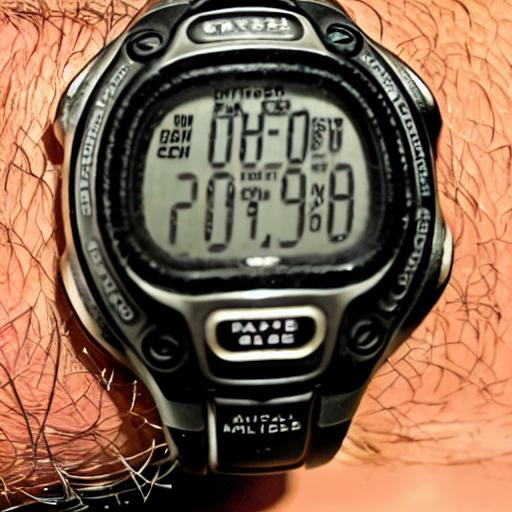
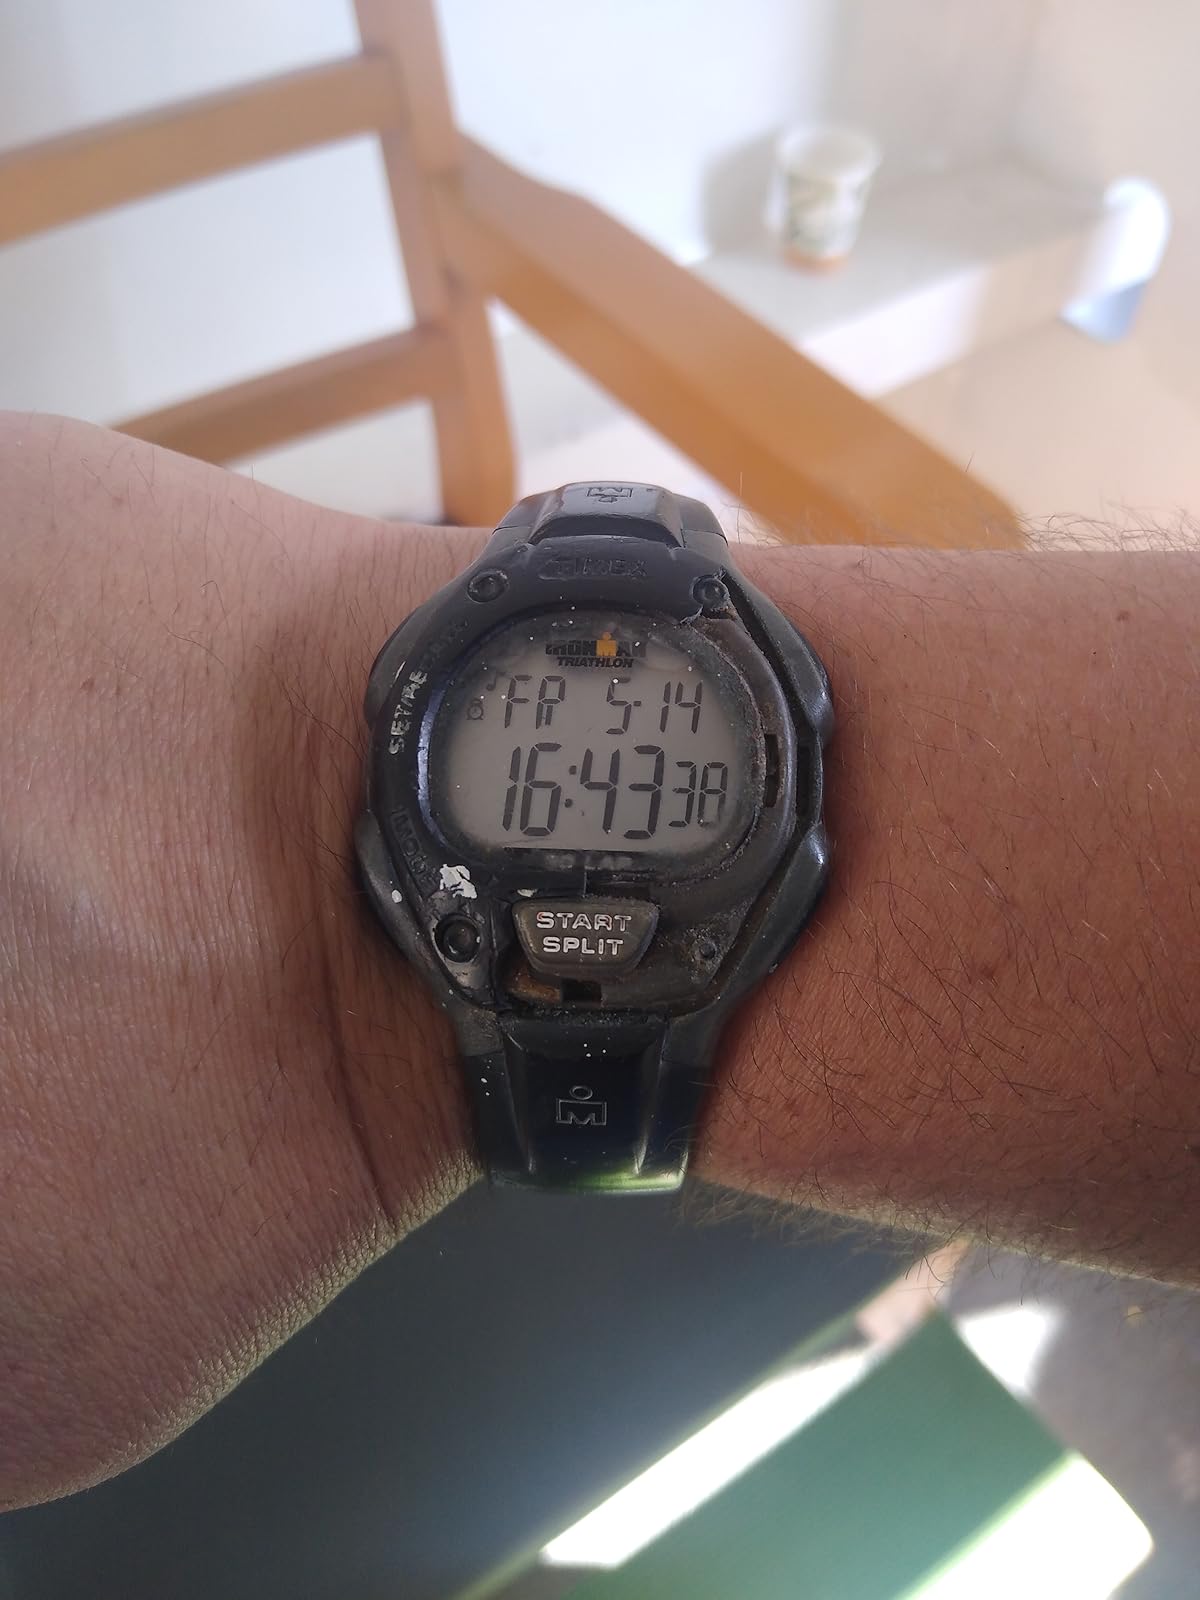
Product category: accessories_watch
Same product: no